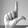
ASL letter: L